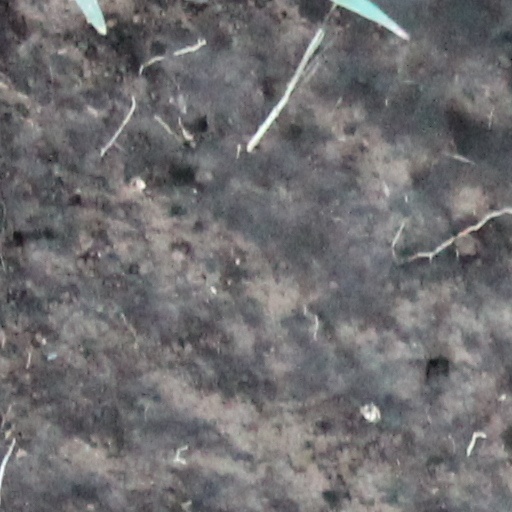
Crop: wheat